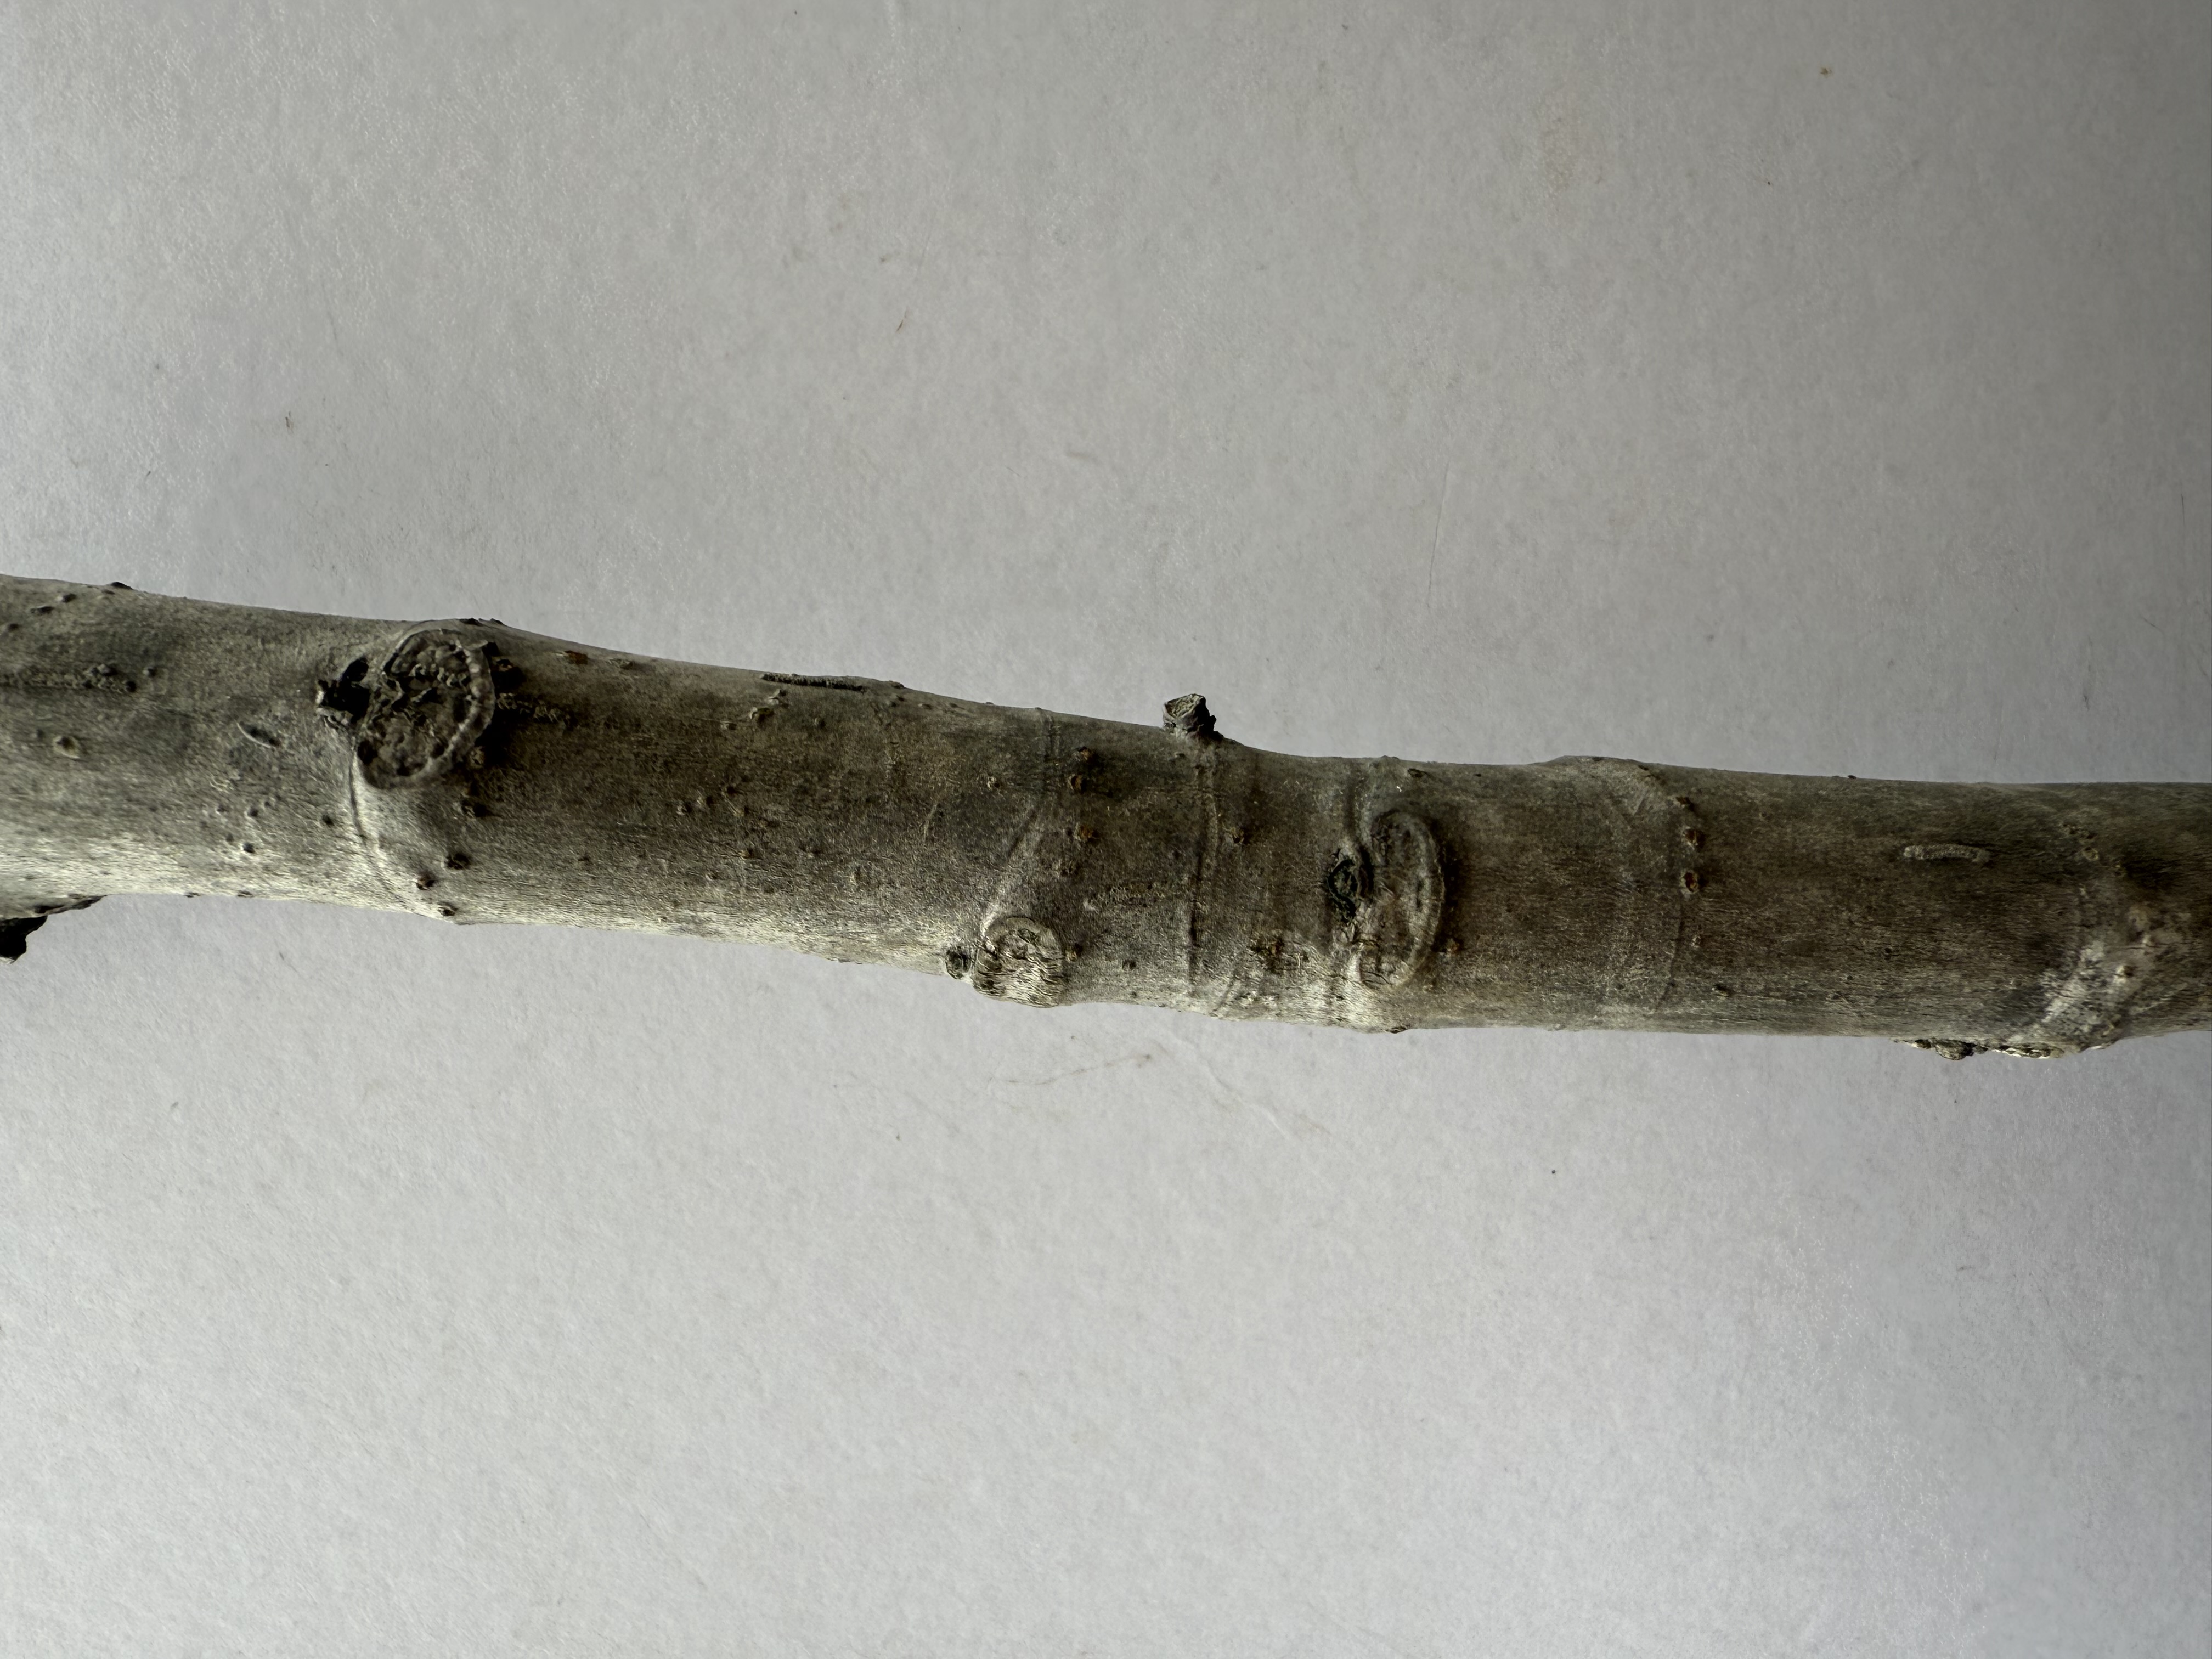
Variety: Patlican Fig